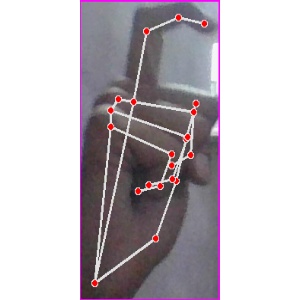
अक्षर: ट